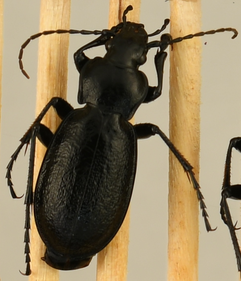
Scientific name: Carabus taedatus
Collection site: Niwot Ridge Mountain Research Station Site (NIWO), plot NIWO_008